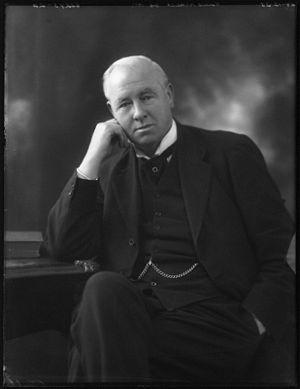
Ronald John McNeill, 1ᵉʳ baron Cushendun, PC est un politicien conservateur britannique.
Le Secrétaire financier du Trésor est un poste ministériel subalterne au Trésor britannique. Il s'agit du cinquième rôle ministériel le plus important au sein du Trésor après le premier lord du Trésor, le chancelier de l'Échiquier, le secrétaire en chef du Trésor et le Paymaster General.